Describe the emotion expressed in this image:  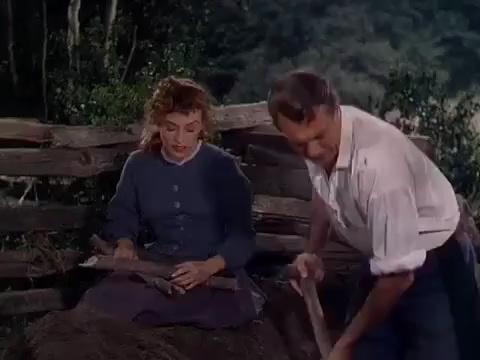
This person displays Pain, valence and arousal with low intensity.